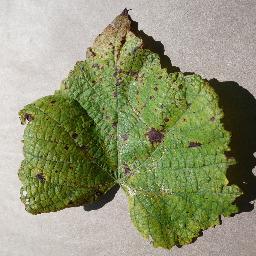
Label: Grape___Leaf_blight_(Isariopsis_Leaf_Spot)